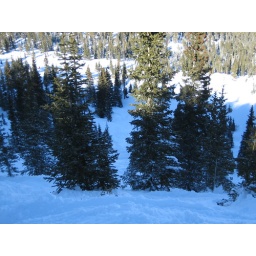
Sunny, busy Saturday with blue sky and highs in the 20s.  Busy, sunny, Saturday with highs in 20s.  Busy, sunny, Saturday with highs in 20s.